CGR 1st Class 4-4-0

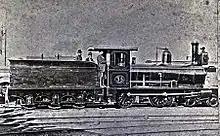
1st Class 4-4-0 no. W35

In 1880, they were followed by another eleven locomotives. These were built by Neilson and Company and numbered in the ranges from W33 to W38 for the Western System and E10 to E14 for the Eastern System. This was the first CGR locomotive contract to be awarded to Neilson's.